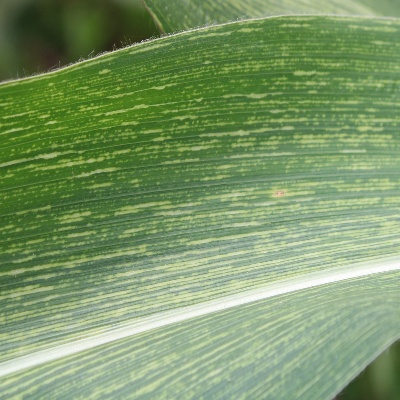
Crop: Maize
Condition: streak virus